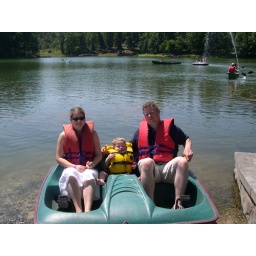
Mommy, Daddy and Chase in a paddle boat on the lake at the Tarara Winery outside of Lucketts, VA.